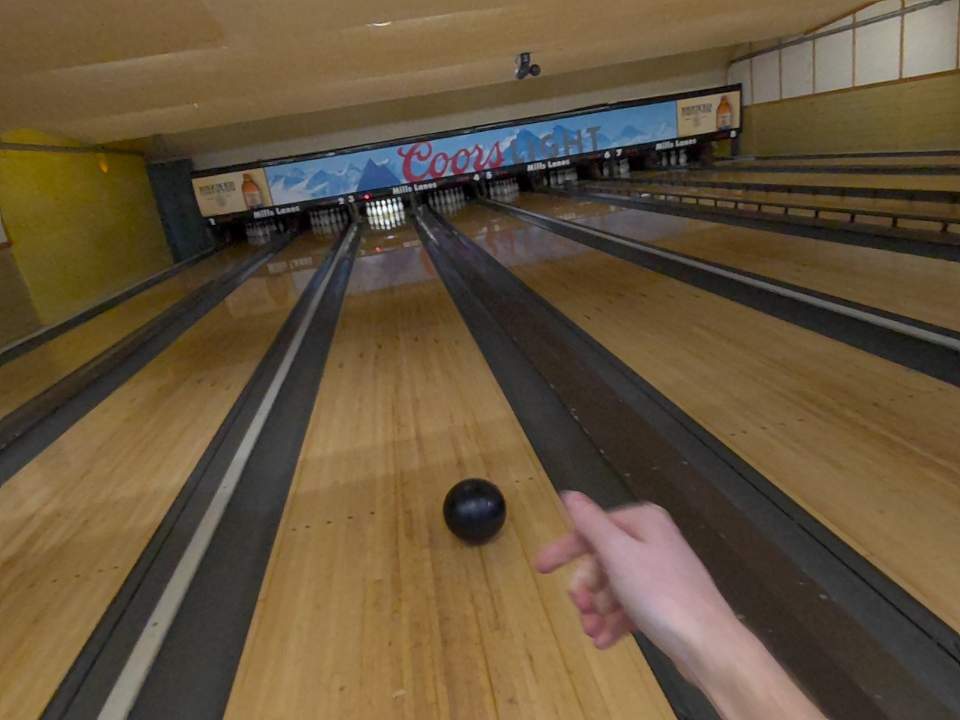
Object: bowling_ball